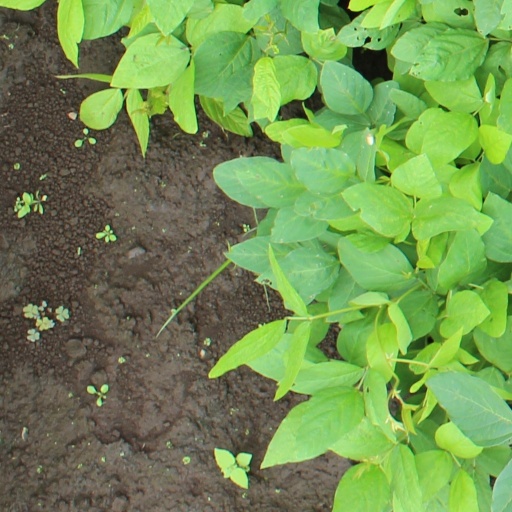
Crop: soybean